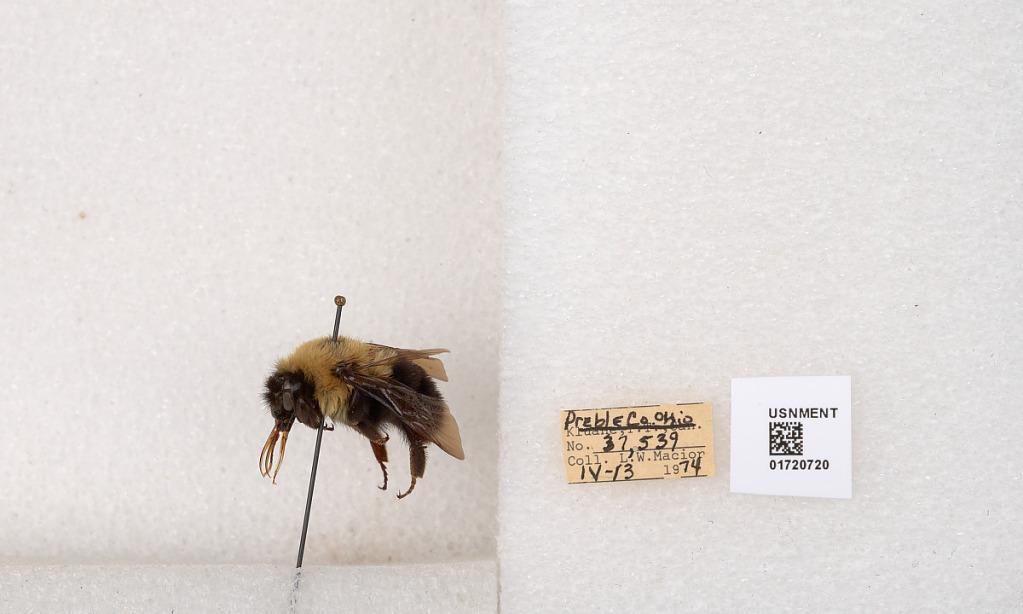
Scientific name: Bombus bimaculatus Cresson
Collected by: L. Macior
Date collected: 1974-4-13
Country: United States
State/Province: Ohio
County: Preble
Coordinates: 39.7416, -84.648